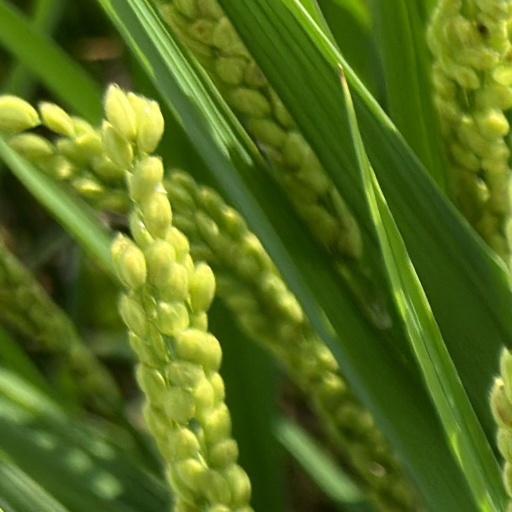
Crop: rice